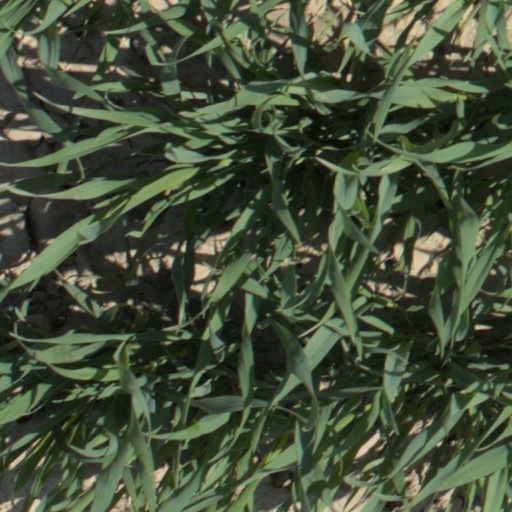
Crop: wheat